Stevens grip

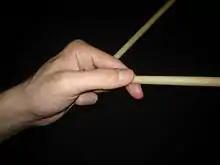
This is an image of four-mallet Stevens grip for marimba, viewed from the top.

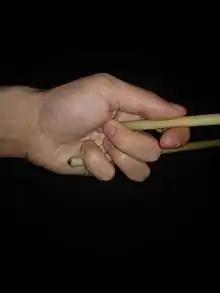
Stevens grip, from the side.

In Stevens grip, the mallets are held loosely. The first mallet, which becomes the left-most mallet, will be placed between the middle and ring finger, with the little and ring fingers wrapped around the mallet and less than an inch of the mallet hanging past the end of the hand when the palm faces upward. The end of the second mallet will be placed directly into the middle of the palm. Once the end of the mallet is placed in the middle point of the palm, the thumb and pointer finger will pinch the mallet. The middle finger will wrap around the end of the second mallet to add support. The same placements of the mallets apply to the right hand, with the right-most mallet mimicking the first mallet's placement and the third mallet mimicking the second mallet's placement. When placed over a mallet instrument, all four mallets should be held at the same height and depth. Arms should bisect the two mallets held in each of the hands. The palms of the hands will face each other. The tops of the thumb nails will ideally face towards the opposite eye of the player, meaning that the top of the left thumb nail will face the right eye when in a playing position, and vice versa.